List of non-marine molluscs of Hungary

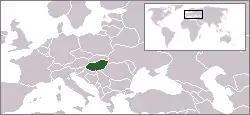
Location of Hungary

The non-marine molluscs of Hungary are a part of the molluscan fauna of Hungary (wildlife of Hungary). A number of species of non-marine molluscs are found in the wild in Hungary.